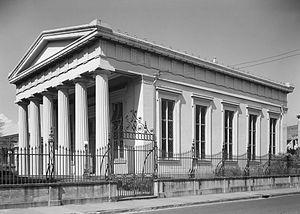
Une synagogue est un lieu de culte juif.
Kahal Kadosh Beth Elohim est une communauté réformée dont la synagogue est, d'après la Charleston County Public Library, la seconde plus ancienne synagogue des États-Unis et la plus ancienne utilisée sans discontinuité jusqu'à nos jours. Charleston, ville de l'État de Caroline du Sud aux États-Unis actuellement peuplée de 118 492 habitants en 2007, a été une des premières villes coloniales à permettre aux Juifs de pratiquer leur religion sans aucune restriction.